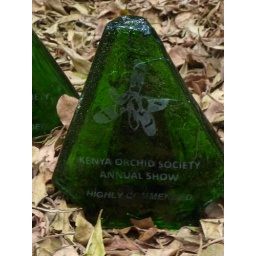
I bet this glass prize is also made by Kitengela! To my mind, this is more desirable than a silver cup...